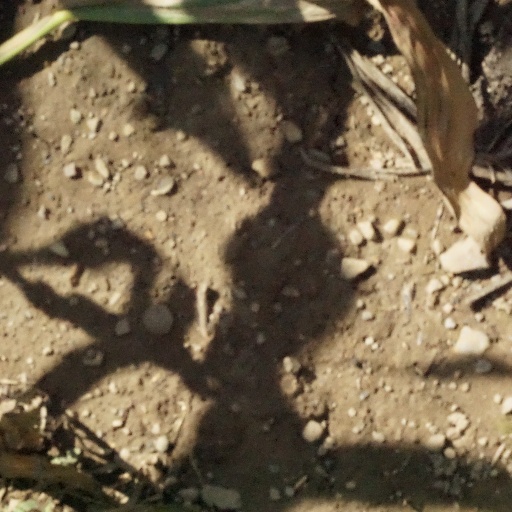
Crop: maize; corn